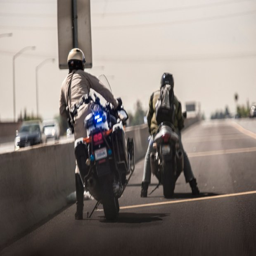
person starts to climb off his motorcycle after pulling over a motorcyclist for speeding on the southbound freeway .